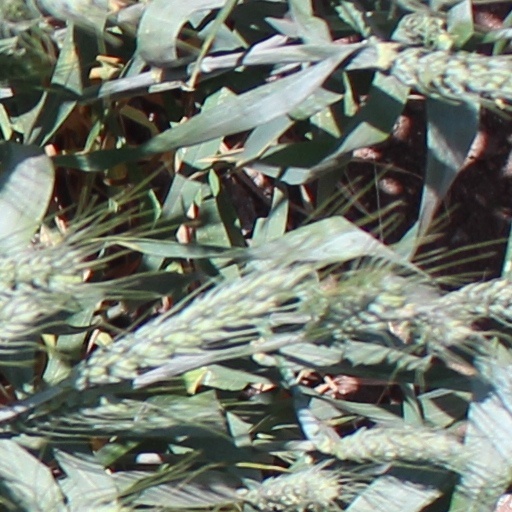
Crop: wheat